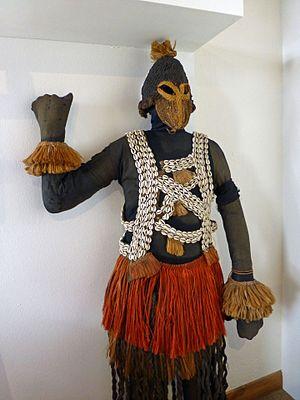
Masque complet Homme Peul, Provenance
La collection d'objets ethnographiques de l'université de Strasbourg réunit quelque 350 pièces d'origine principalement ouest-africaine et malgache, acquises depuis les années 1960. Leur vocation pédagogique est inscrite dans les clauses de leur cession initiale stipulant que « les objets et maquettes cédés devront être présentés au public à l’Institut d’Ethnologie dépendant de la Faculté des Lettres à Strasbourg ». Une salle leur est dédiée en 1966, mais, depuis 1991, ces objets n'ont plus de lieu d'exposition permanent et depuis 2008 ils sont conservés à la Maison Interuniversitaire des Sciences de l'Homme - Alsace et présentés au public lors d'expositions temporaires réalisées par les étudiants : en effet les objets sont aujourd'hui moins utilisés dans l’enseignement ethnologique proprement dit que dans le cadre de formations à la muséologie.
Jean Gustave Marie Georges Joachim Lebaudy est un industriel français né à Rosny-sur-Seine le 8 septembre 1894 et mort à Saint-Michel-en-Brenne le 31 décembre 1969.